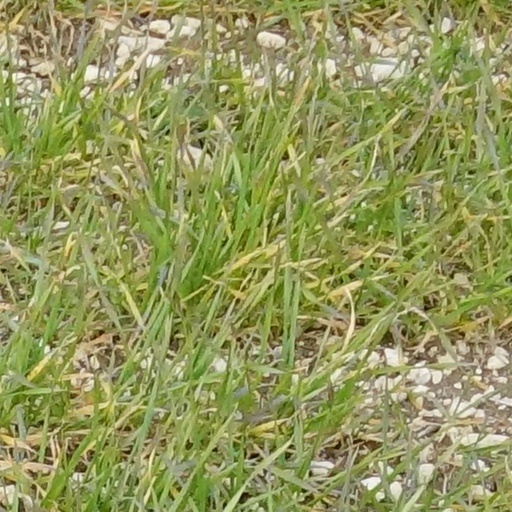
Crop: wheat